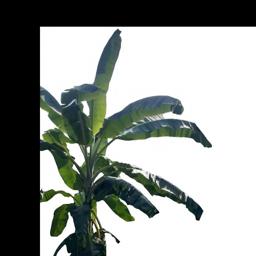
Label: MALBHOG LEAF